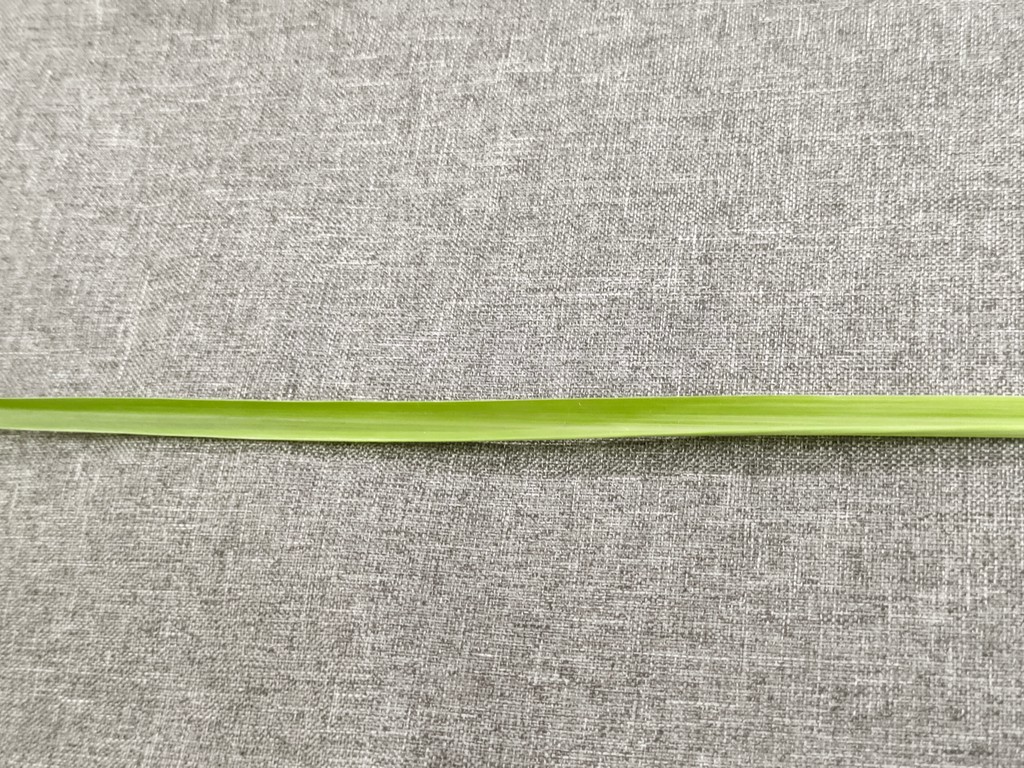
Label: Healthy